Batlejka

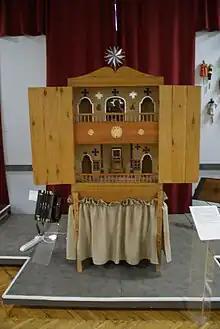
Batlejka booth in the Belarusian National History Museum

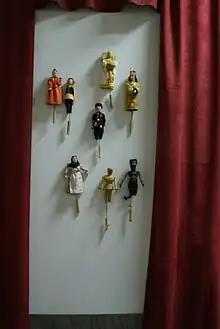
Batlejka puppets in the Belarusian National History Museum

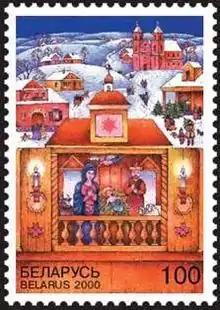
Batlejka depicted on a Belarusian post stamp

Batlejka (Batleyka) is a Belarusian amateur puppet theatre. Its name is derived from the city of Bethlehem and performances are traditionally given over the Christmas period.